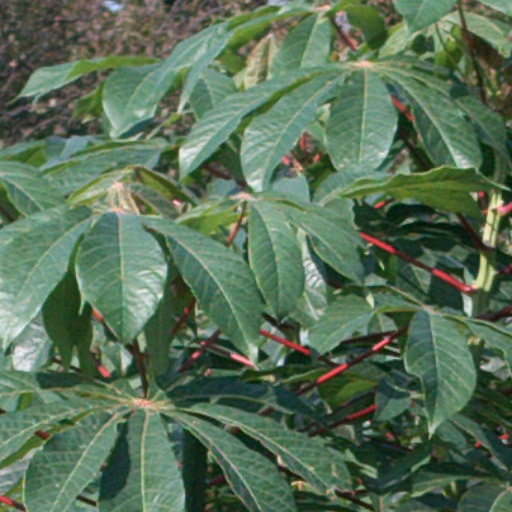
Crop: cassava